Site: saxony
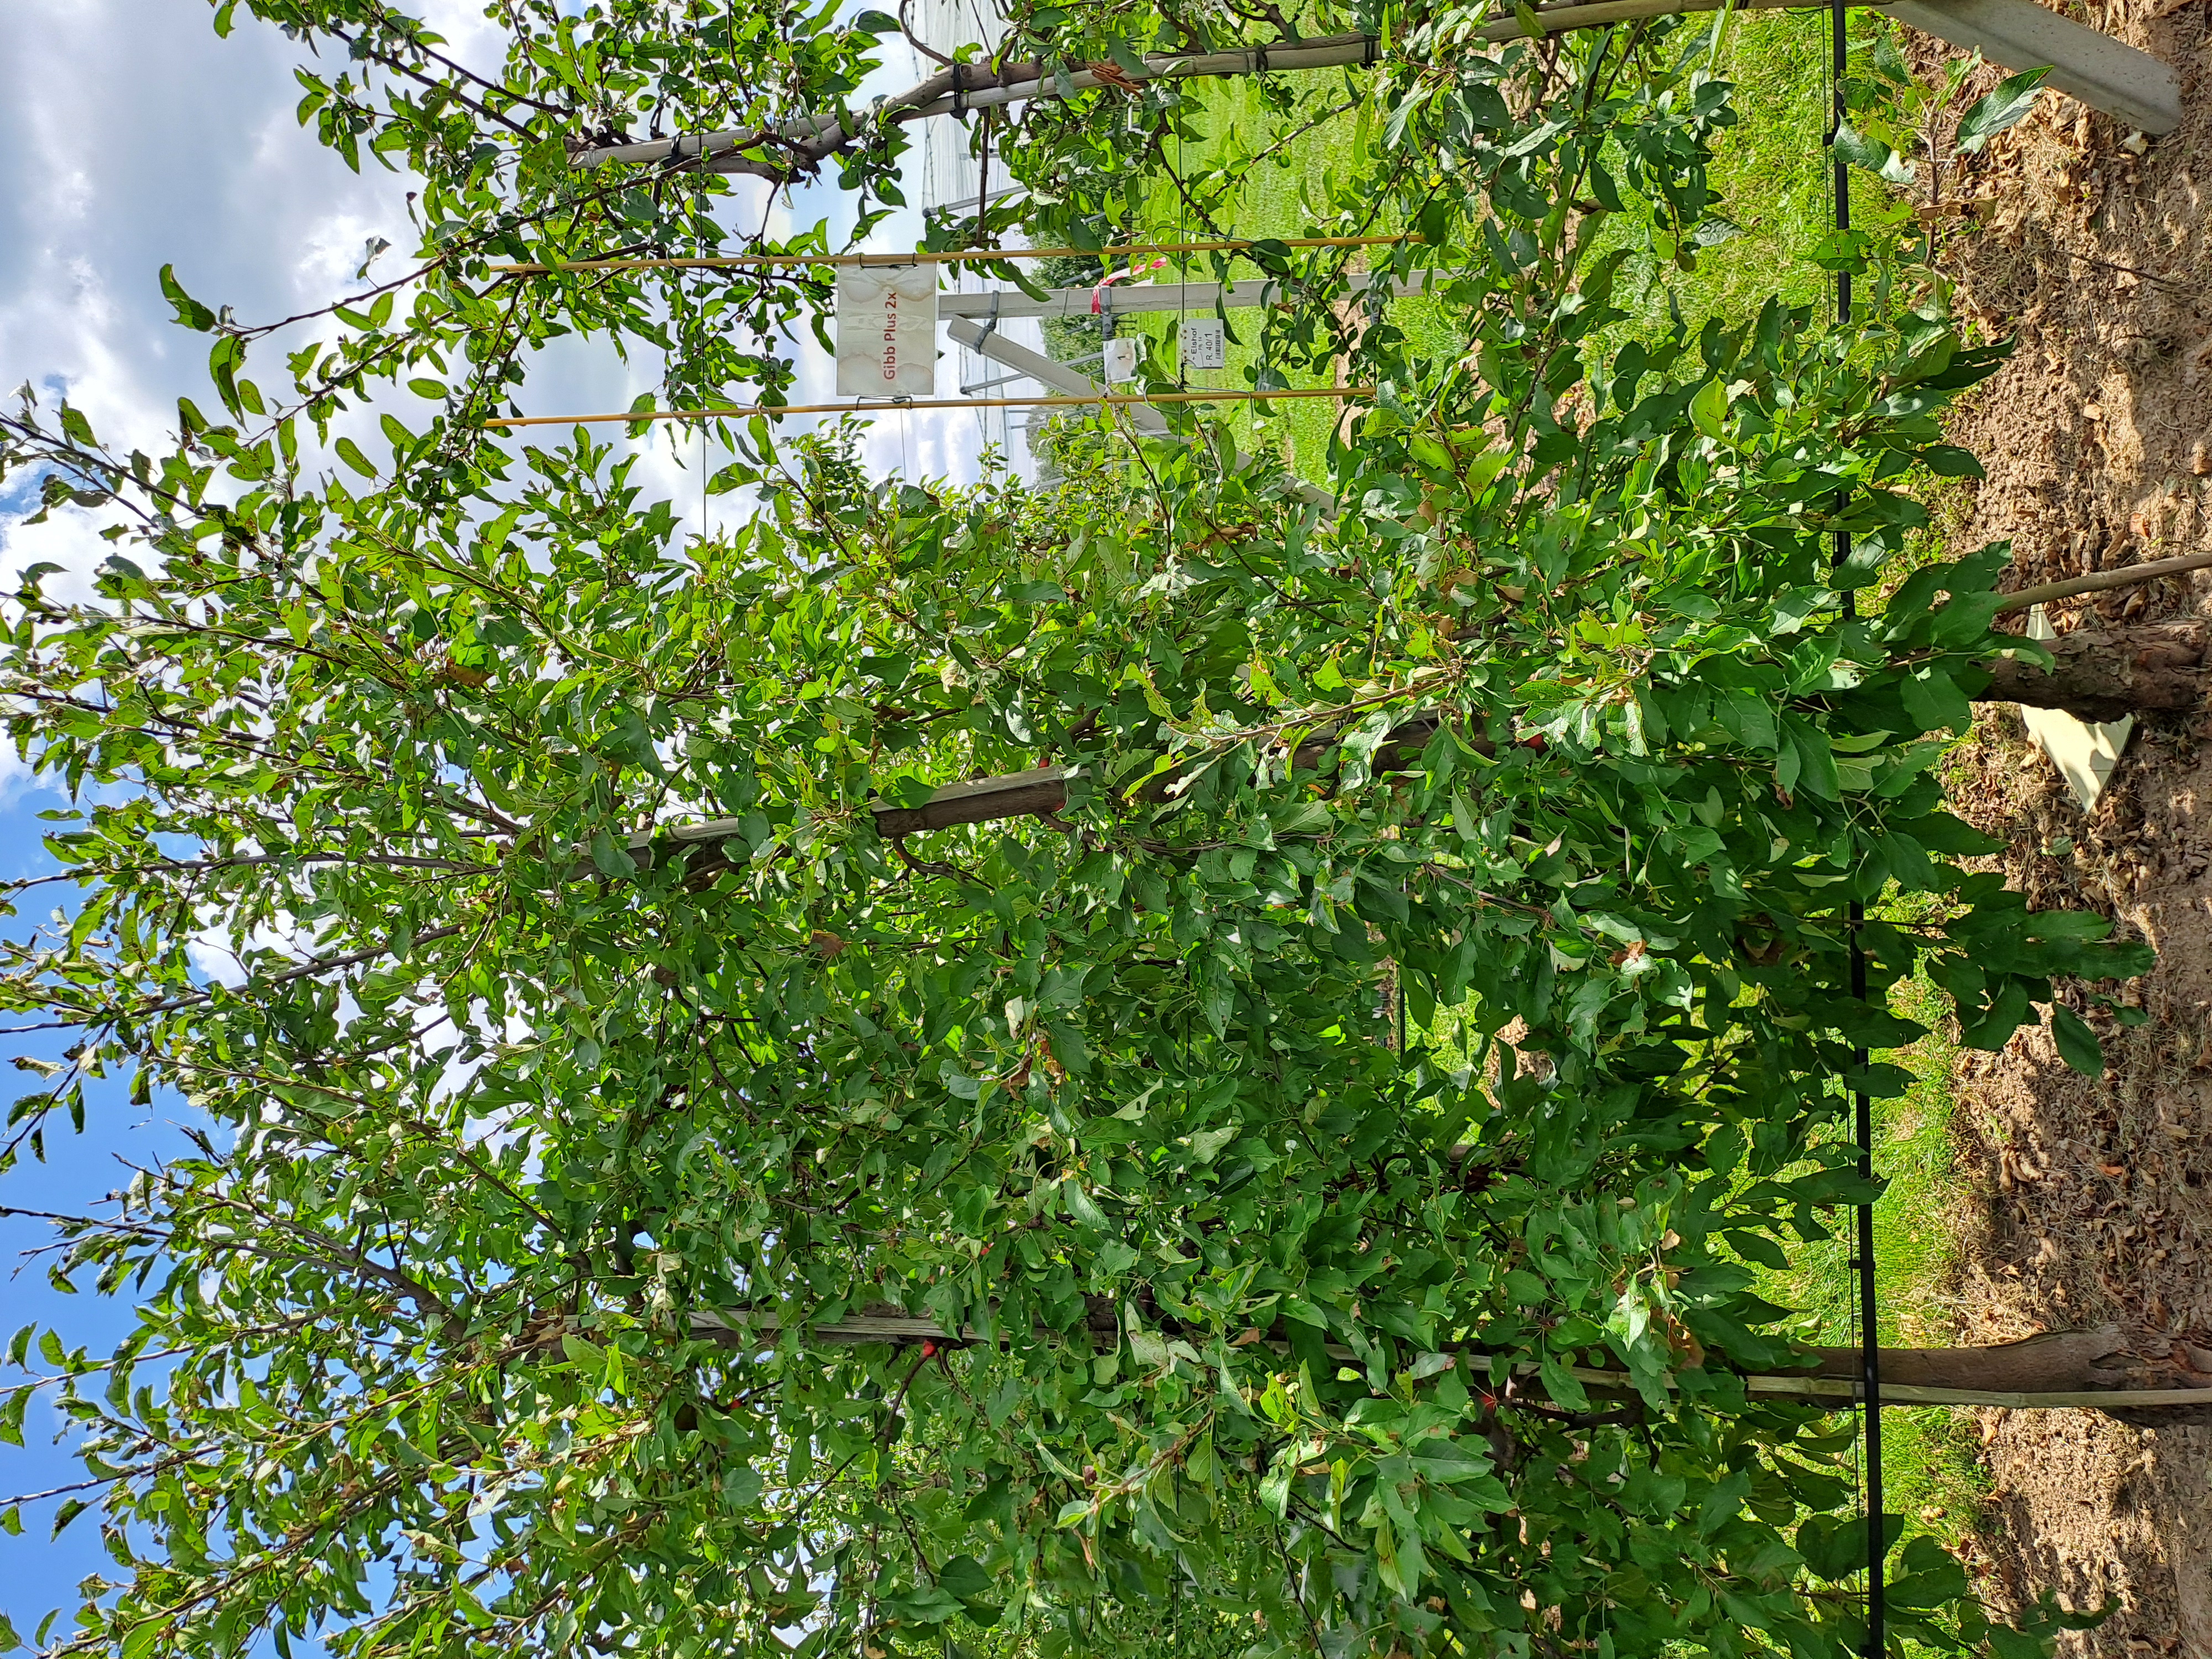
Growth stage (BBCH 85): Maturity of fruit and seed